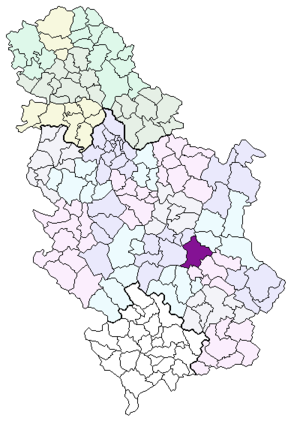
Aleksinac est une ville et une municipalité de Serbie situées dans le district de Nišava. Au recensement de 2011, la ville comptait 16 420 habitants et la municipalité dont elle est le centre 51 462.